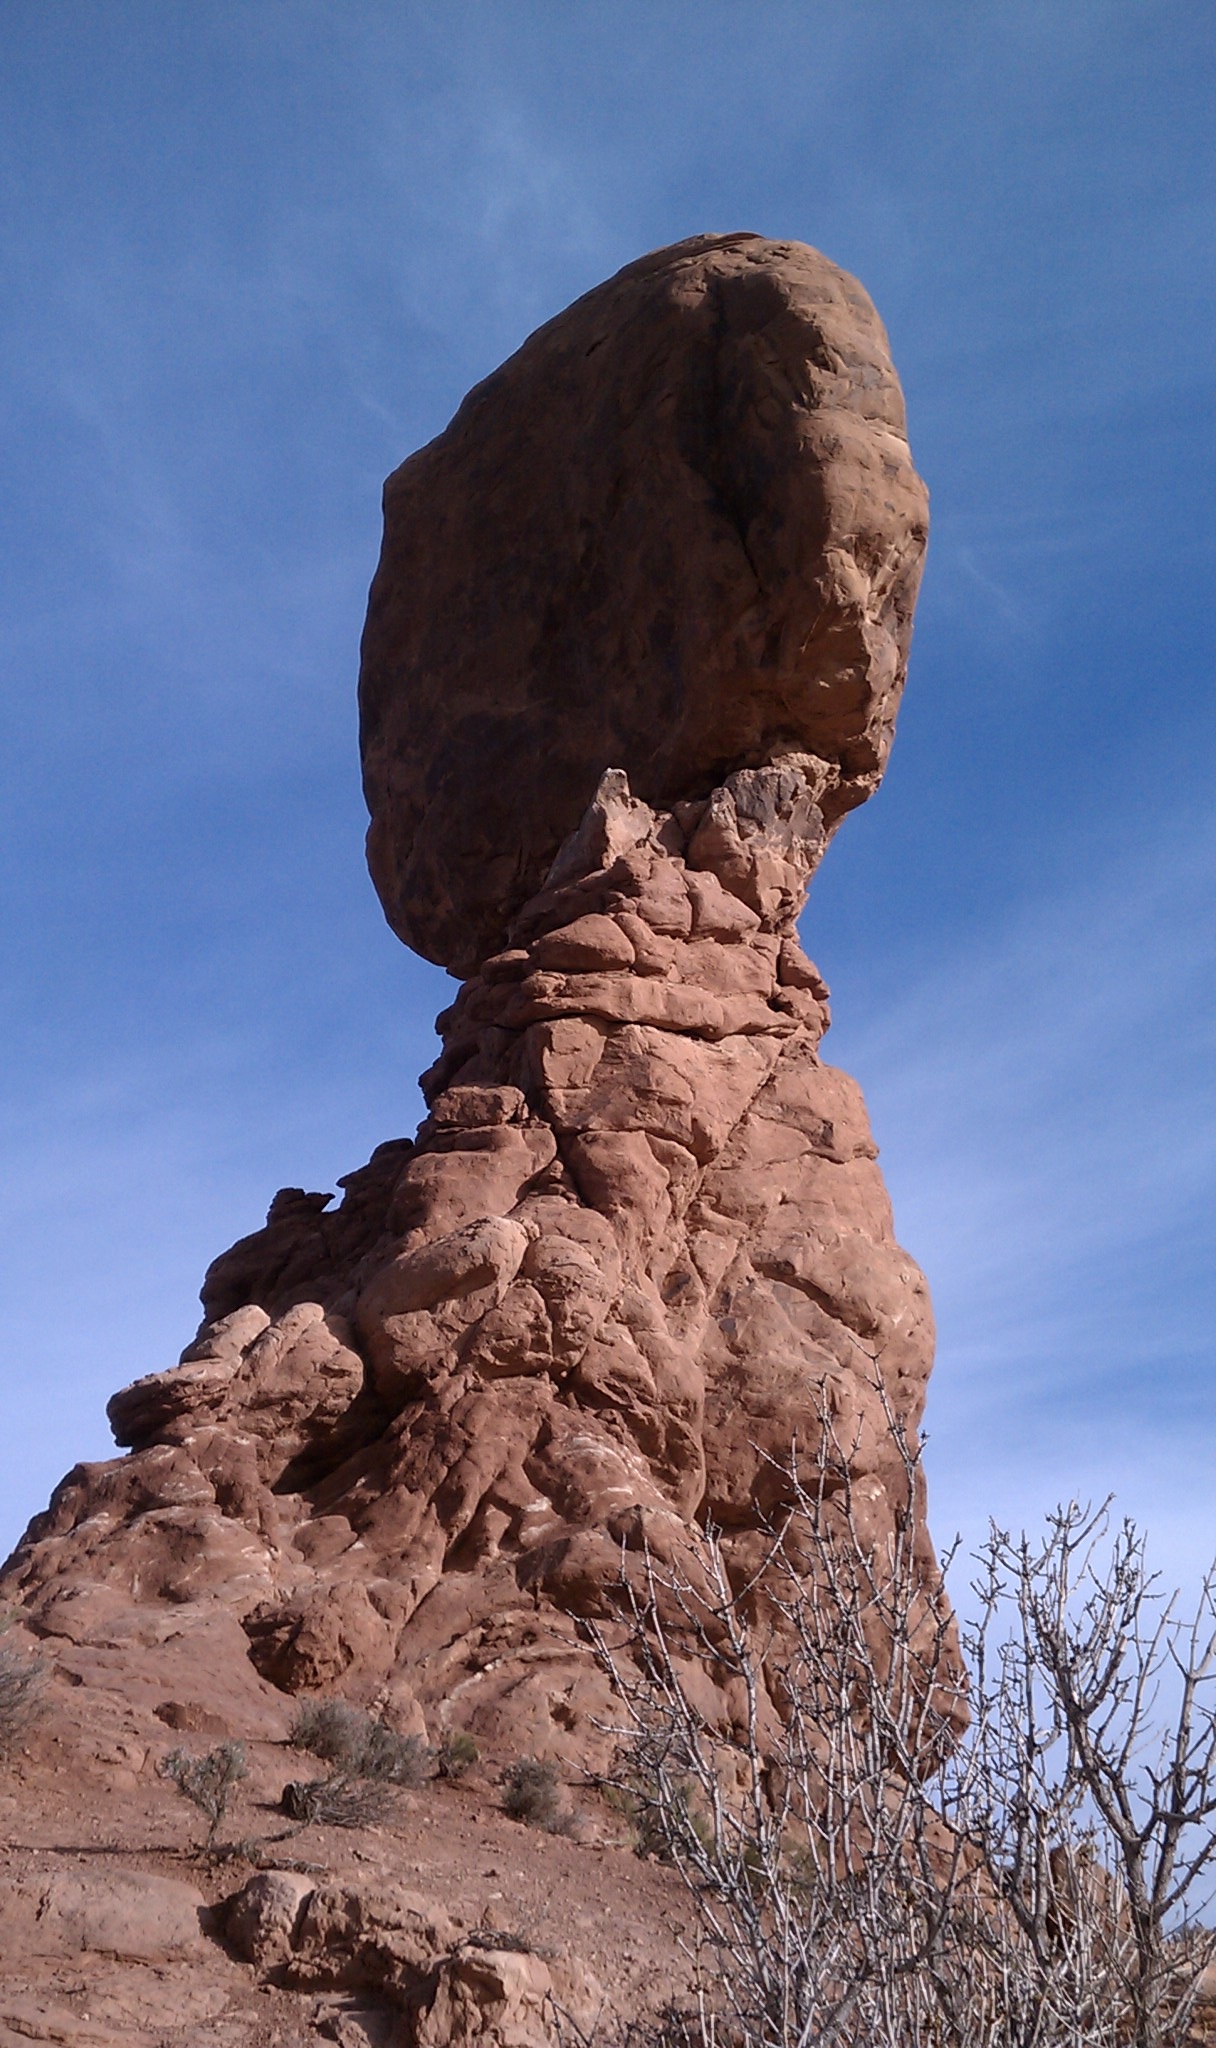
landscape, nature, rock, wilderness, mountain, monument, formation, arch, scenic, terrain, material, outdoors, sculpture, geology, temple, arches, utah, badlands, boulder, butte, monolith, balanced, landform, ancient history, natural environment